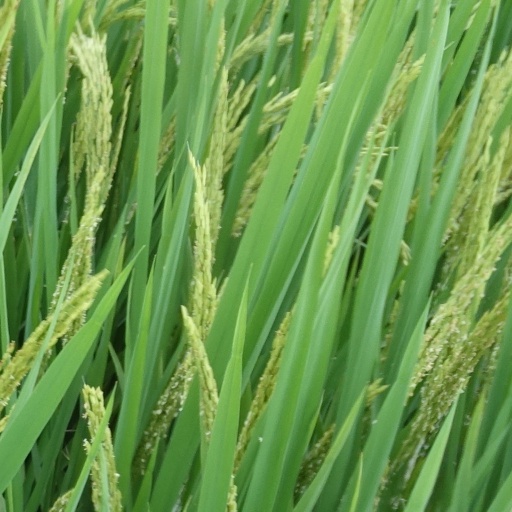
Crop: rice